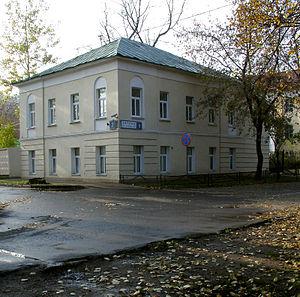
Lioublono est un ensemble architectural du XVIIIᵉ siècle et un parc situés dans le raïon de Lioublino, faisant partie de la municipalité de Moscou, dans le district administratif sud-est.